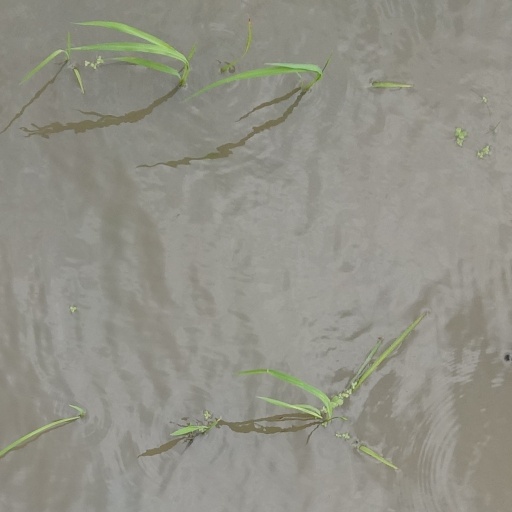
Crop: rice